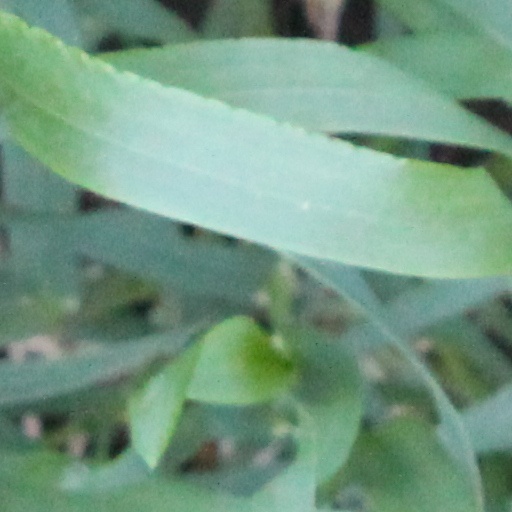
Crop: wheat